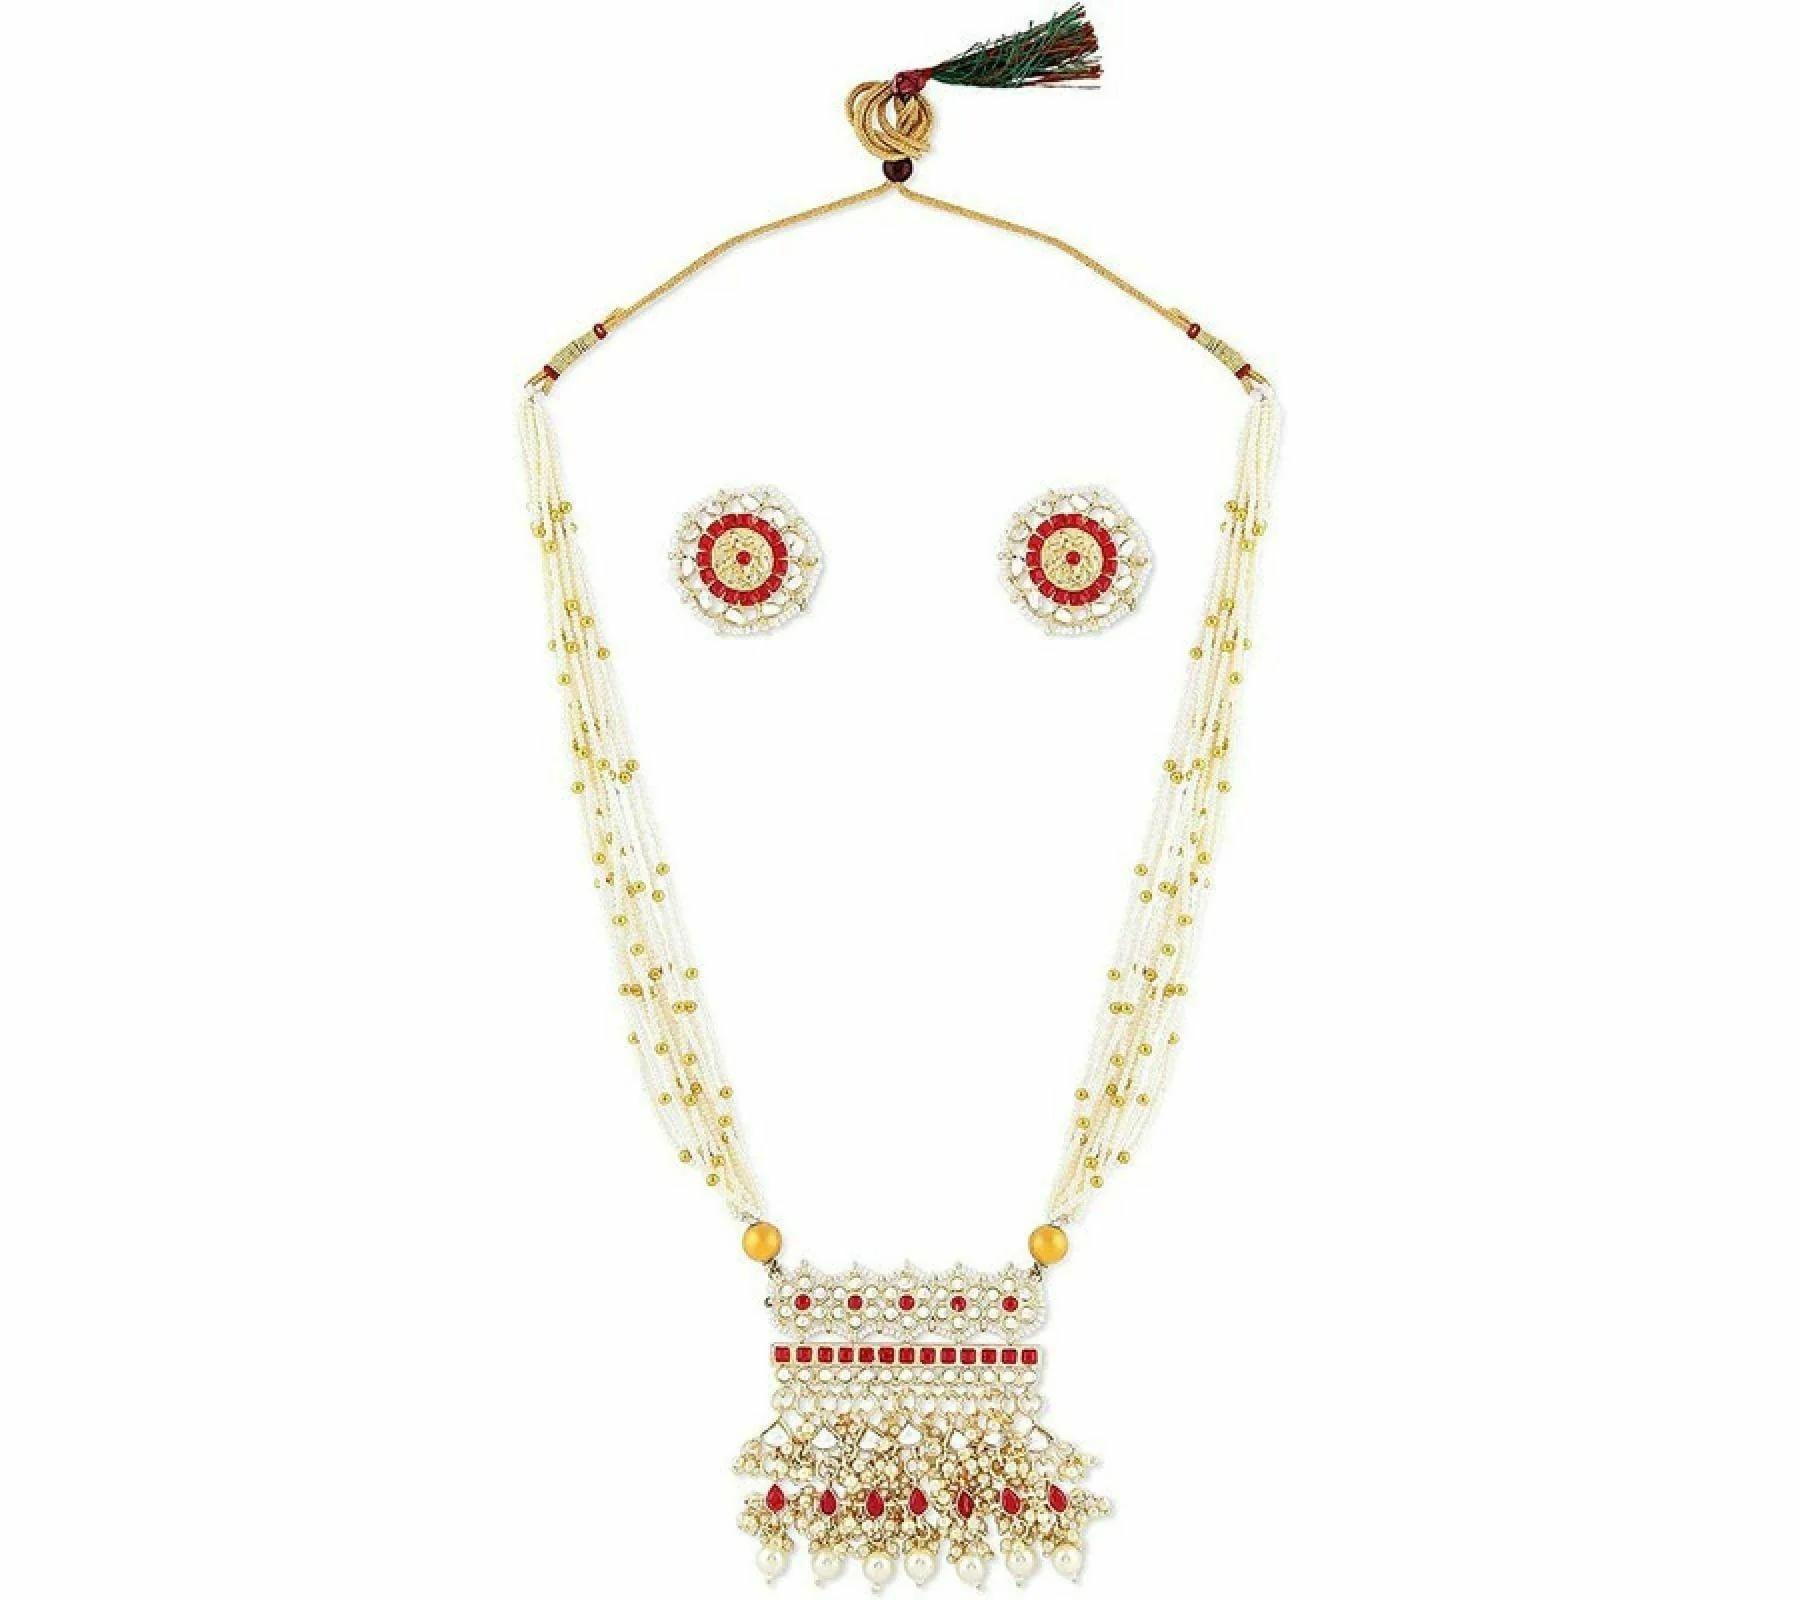
Gyaan Jewels Handmade Alloy Earring and Necklace Set Set White (Women) Free Size
Type: Necklaces
Brand: Gyaan Jewels
Price: Rs. 540
Gyaan Jewels Handmade Alloy Earring and Necklace Set Set White (Women)
Features: These are very easy to use being lightweight and has a design which makes it very comfortable,Superior quality and skin friendly,Made from premium quality material this product assures to remain in its original glory even after years of usage,Perfect gift ideal valentine, birthday, anniversary gift your loved ones
Included: Earring & Necklace Set